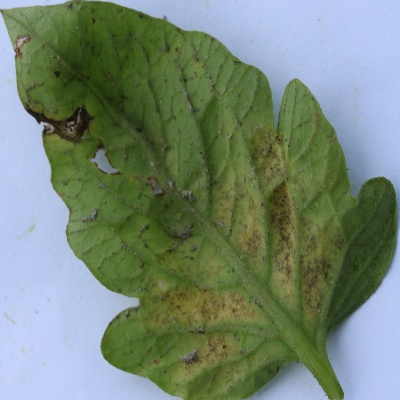
Crop: Tomato
Condition: septoria leaf spot